CKCK-DT

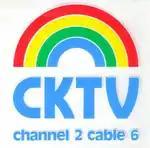
CKCK-TV's logo in the 1980s, as "CKTV".

In 1977, CKCK was sold to Harvard Developments, owned by Regina's Hill family. In 1985, Baton Broadcasting acquired a 90 percent stake in the station (the remaining 10 percent would soon follow), bringing it under common ownership with CTV's other Saskatchewan affiliates—CFQC in Saskatoon, CICC in Yorkton, and CIPA in Prince Albert. In 1987, these stations and Baton's two privately owned CBC affiliates in Saskatchewan, CKOS in Yorkton and CKBI in Prince Albert, began branding as the "Saskatchewan Television Network," which linked up with Baton's Ontario stations as the Baton Broadcast System in 1994.